2000 French Grand Prix

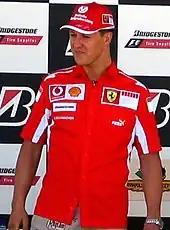
Michael Schumacher (pictured in 2005) secured his fourth pole position of the season.

Each driver was limited to twelve laps during Saturday's one-hour qualifying session, with the starting position determined by their fastest performance. The 107% rule was in force during this session, which required each driver to achieve a time within 107% of the fastest lap to qualify for the race. Qualifying was held in dry, hot weather, with temperatures periodically rising during the session. Michael Schumacher posted a time of 1:15.632, his fourth pole position of the season and the 27th of his career, around 25 minutes into the session. He was joined on the first row by Coulthard, whose fastest time was 0.102 seconds slower, and drove the spare McLaren vehicle for two laps while the team's mechanics replaced a defective fuel pump under the fuel tank. Coulthard was unable to lap quicker after spinning through 180 degrees, and the Fédération Internationale de l'Automobile (FIA) ordered him to undergo a car weight inspection in the pit lane. Barrichello secured third after changing his car's set-up in qualifying, which caused uncertainty over ride height changes. Häkkinen was demoted to fourth by Barrichello on the final lap due to difficulty in the slow speed turns from setup problems. Late in qualifying, Ralf Schumacher qualified fifth and was pleased with his starting position. He demoted Irvine to sixth place in the final phases of qualifying. Villeneuve qualified seventh.